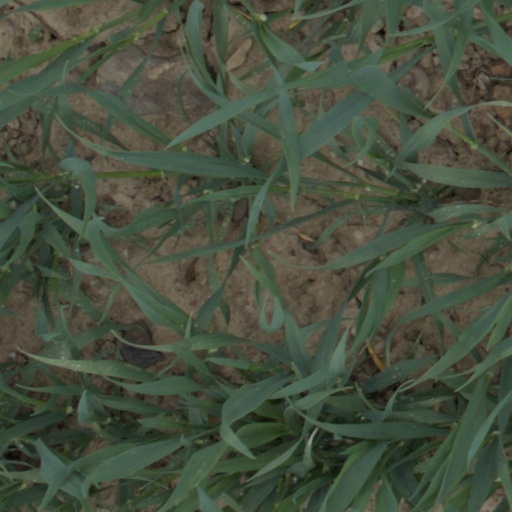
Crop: wheat